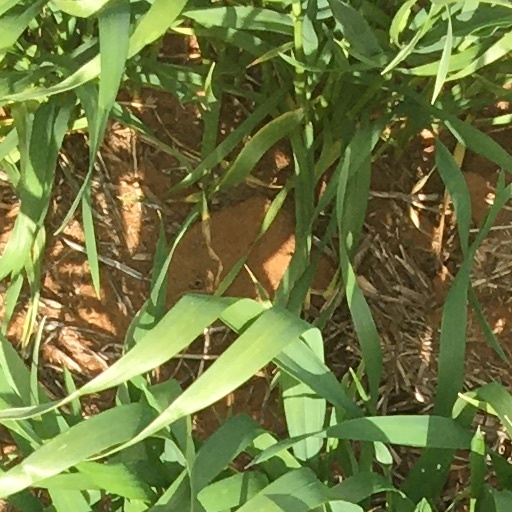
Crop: wheat